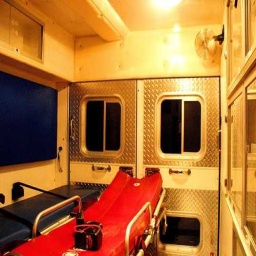
Label: ambulance